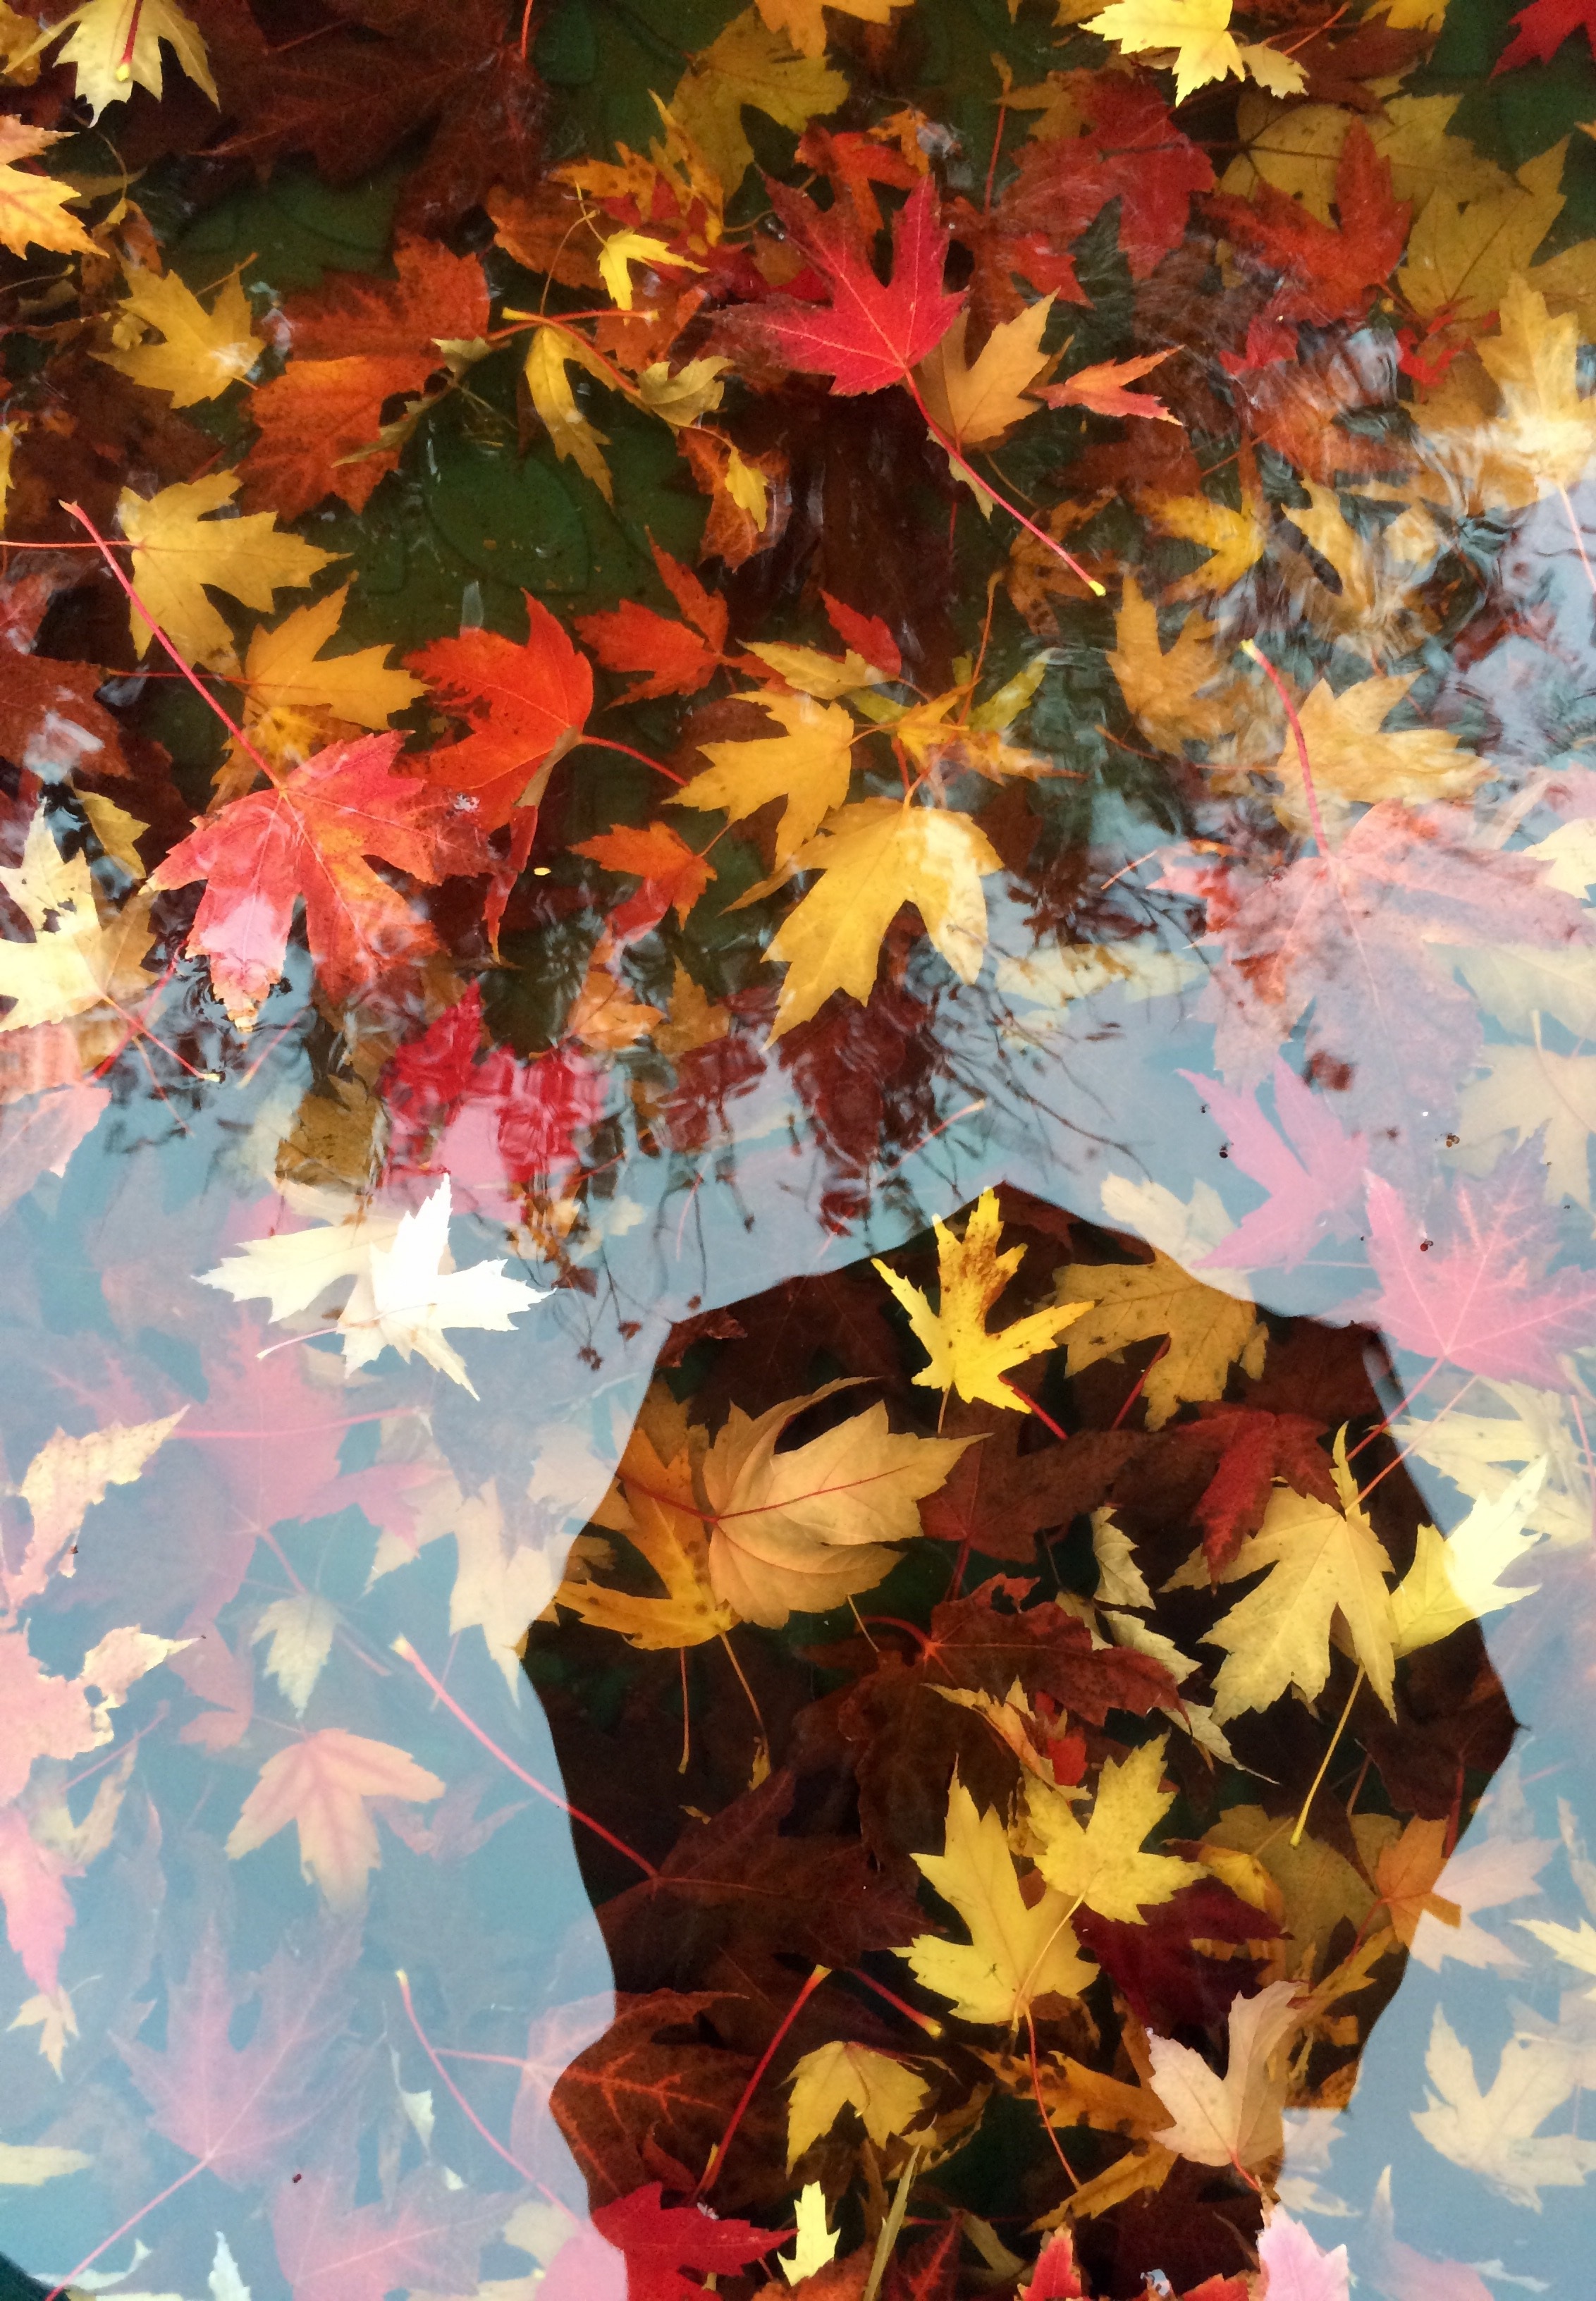
tree, plant, leaf, flower, autumn, season, maple tree, painting, maple leaf, illustration, flowering plant, woody plant, land plant